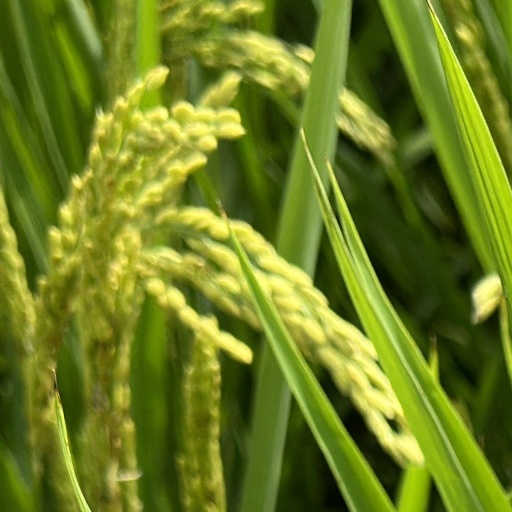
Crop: rice